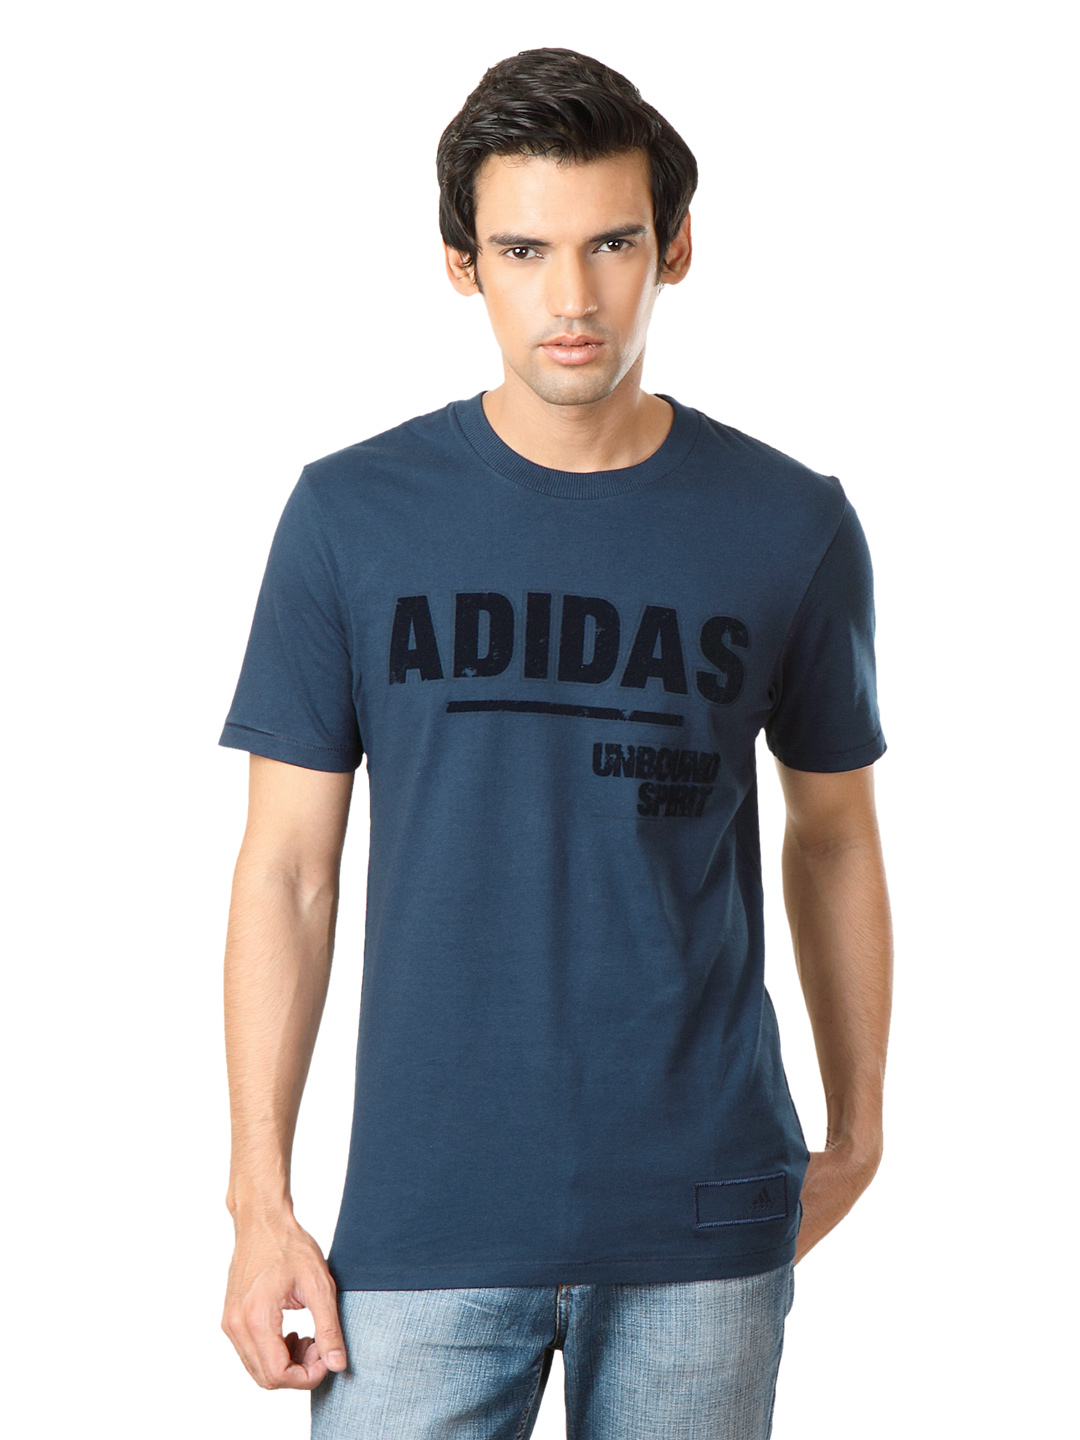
ADIDAS Men Navy Blue T-shirt
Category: Apparel / Topwear / Tshirts
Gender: Men
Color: Navy Blue
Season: Summer 2012
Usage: Casual